Window film

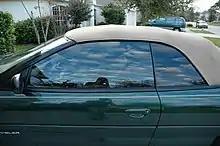
Window tint on a convertible in America. Tint on the front window is lighter than on the back window because of window tint laws.

Not all films are suitable for all glass. The absorptance of the glass and the film, the size of the pane, the thickness of the glass, the construction of the window should be considered in terms of single pan-, insulated glass, treated (with a low-emissivity coating), laminated or toughened.